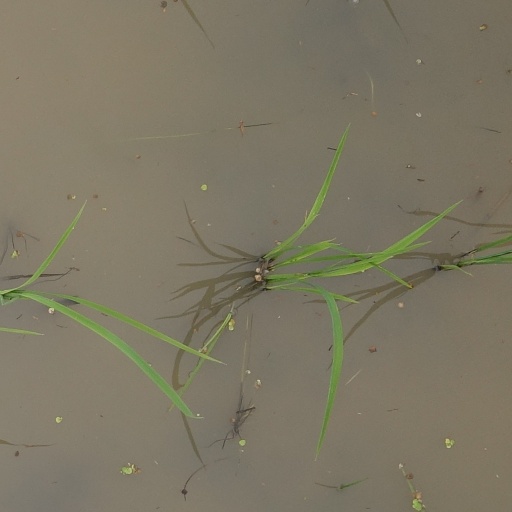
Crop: rice